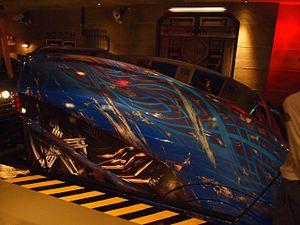
Transformers: The Ride est un parcours scénique 3D situé à Universal Studios Singapore et Universal Studios Hollywood et depuis le 20 juin 2013 à Universal Studios Florida. Il est basé sur la franchise des films du même nom et emploie la 3D haute définition.